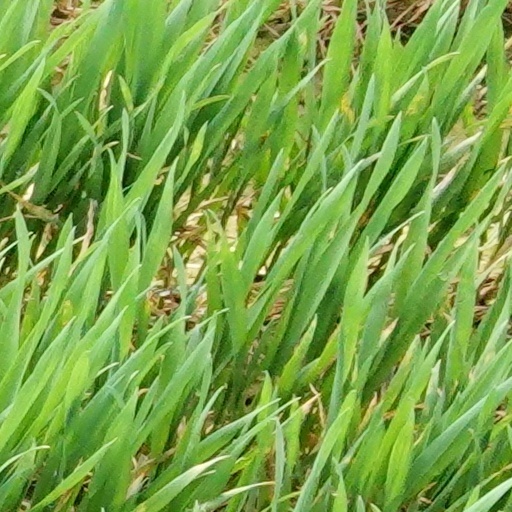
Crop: wheat